Marcin Firlej

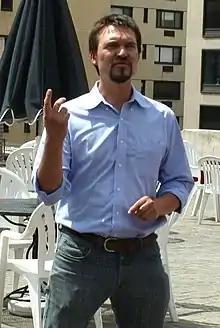
Wikimania 2012 in Washington, DC

Marcin Firlej (born May 4, 1975, in Rejowiec Fabryczny) is a Polish journalist, writer and war correspondent.